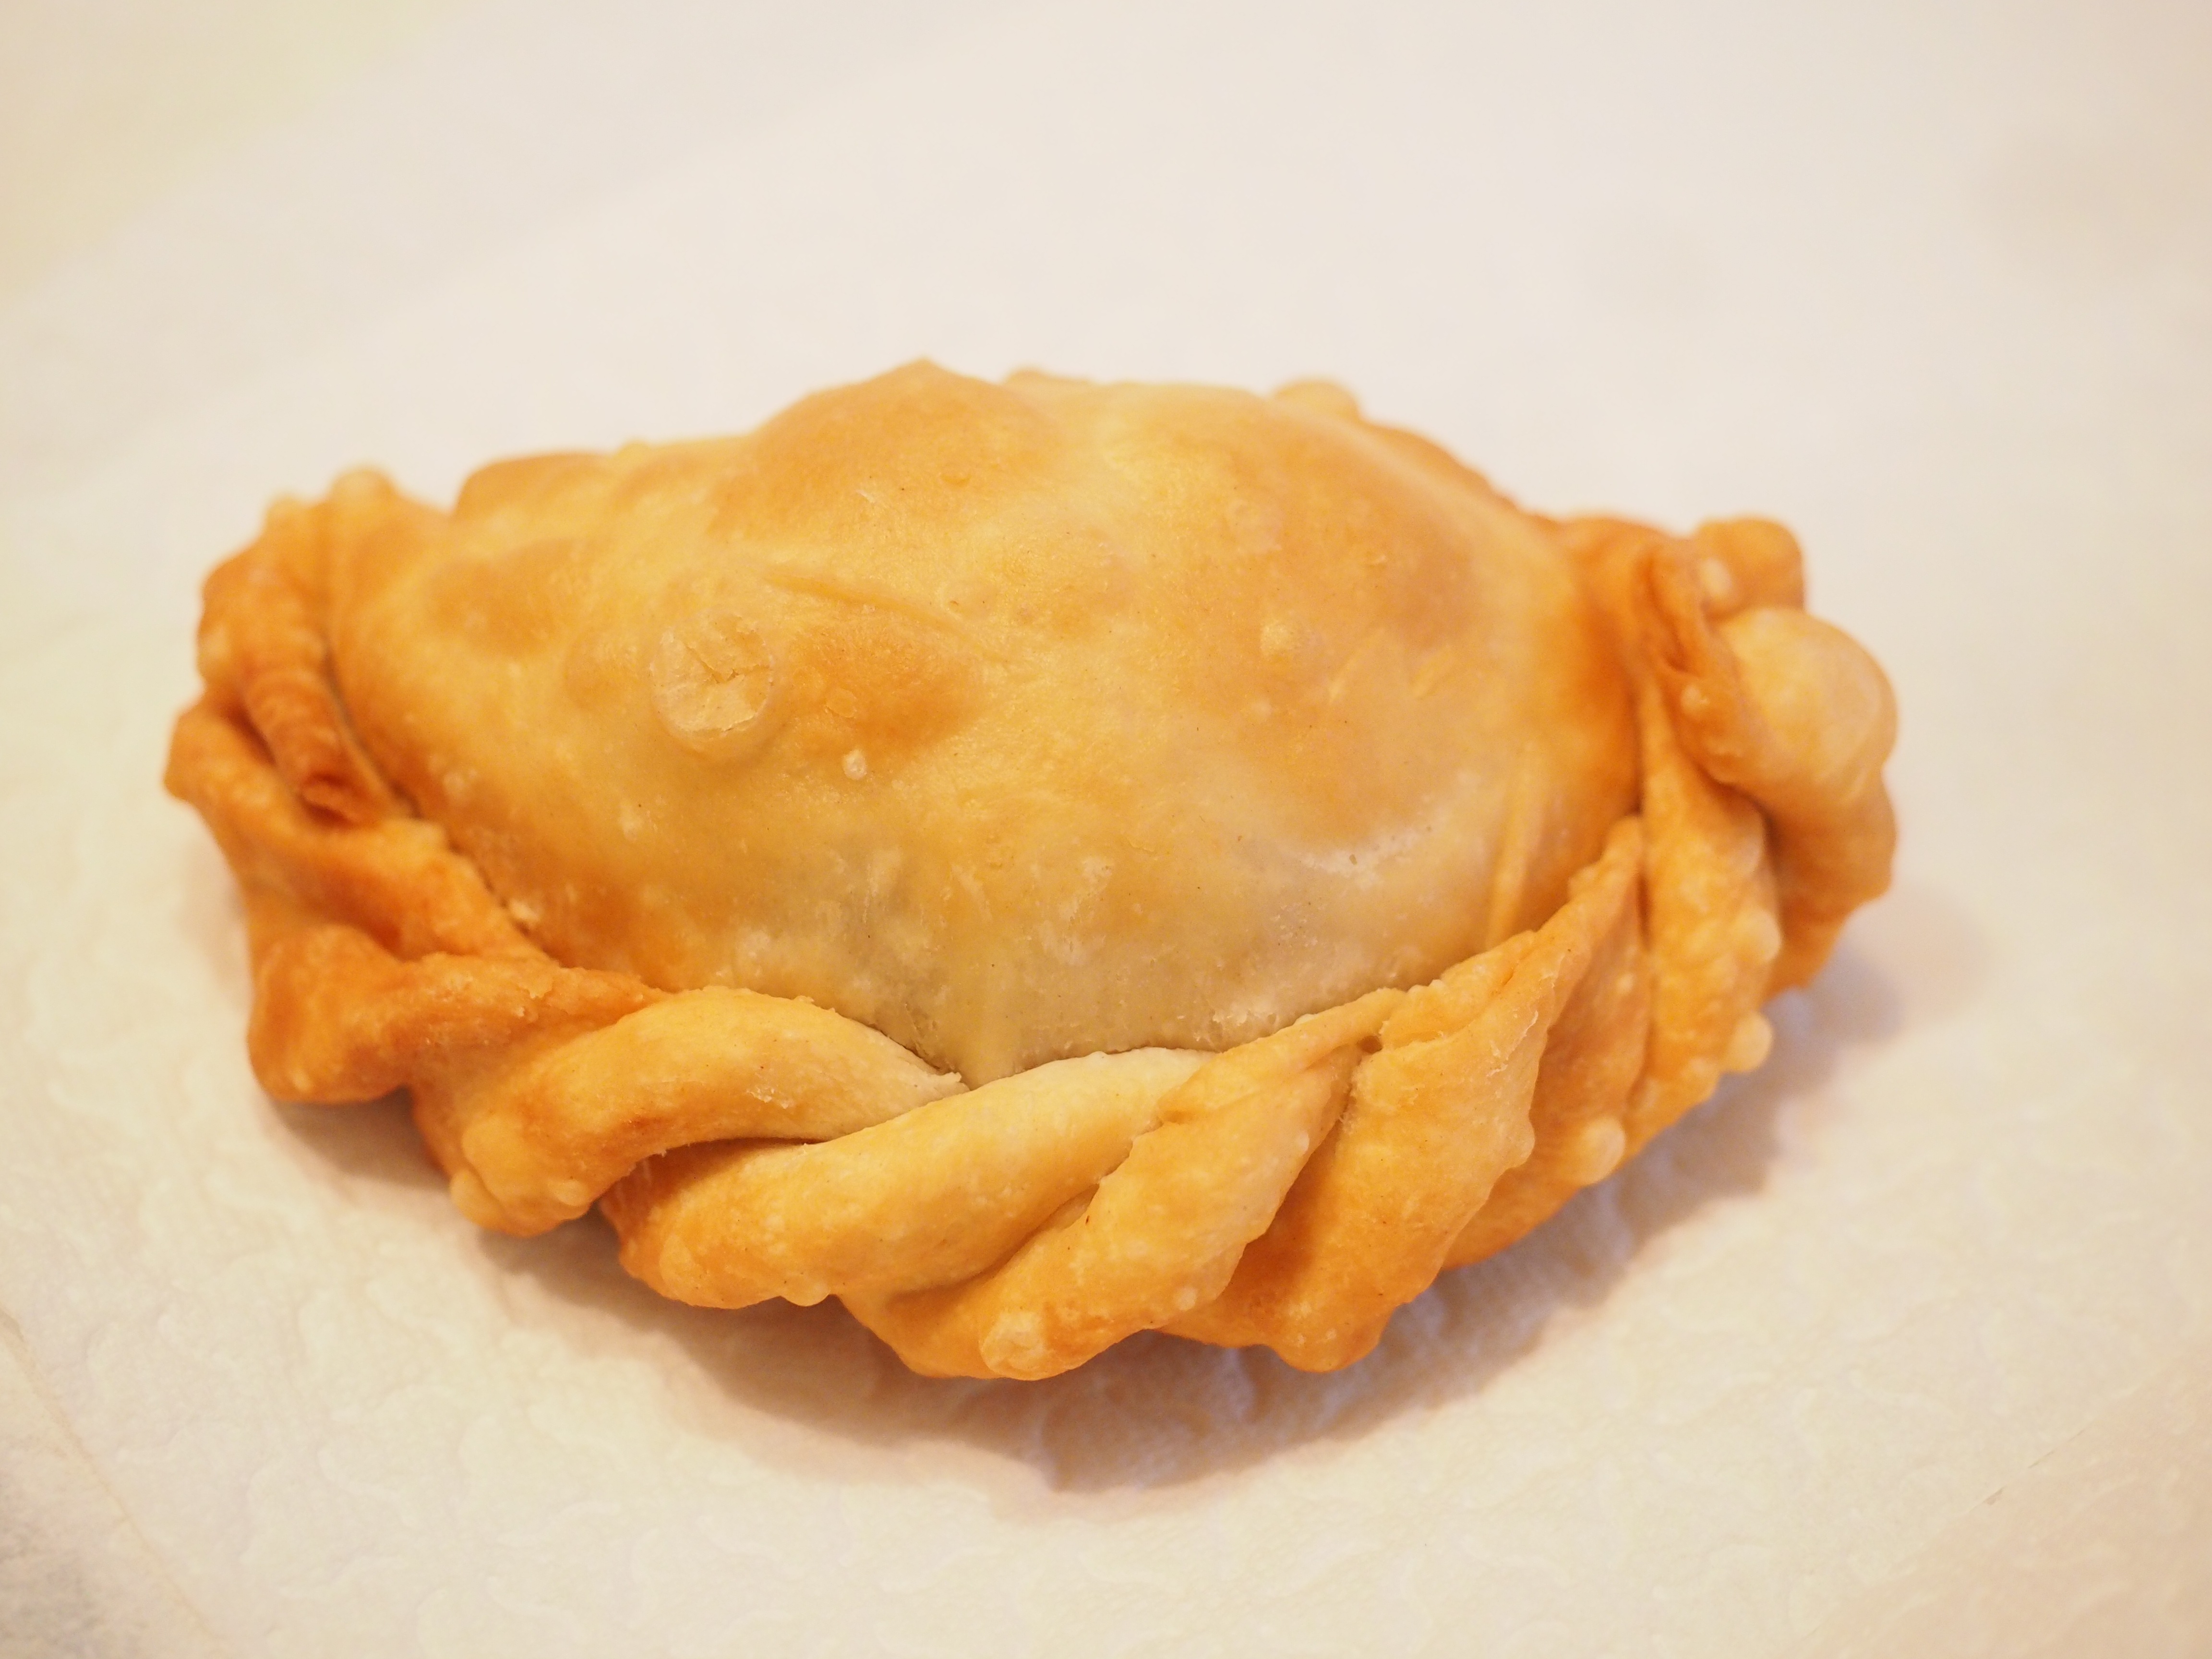
dish, meal, food, produce, breakfast, dessert, eat, deep fried, lunch, cuisine, delicious, pie, pastry, cook, main course, hearty, court, filled, baked goods, junk food, fried food, pot pie, pasty, empanada, pastry bag, intracorneal, curry puff